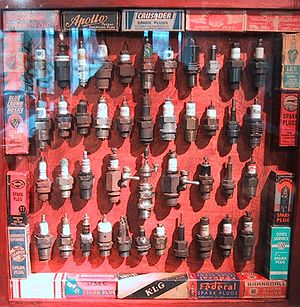
Tændrør
Historiske tændrør
Tændrøret, som sidder i en benzinmotor, har den vigtige opgave at levere en effektiv gnist, så benzin/luft-blandingen kan antændes på det rette tidspunkt.